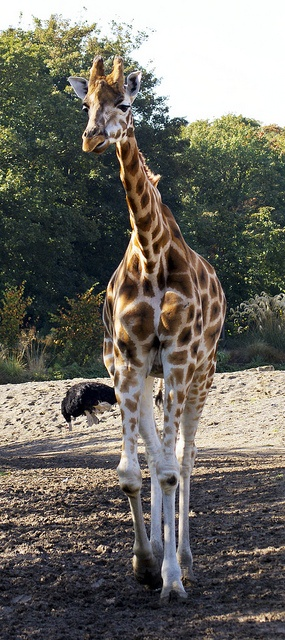
A single giraffe walking on some dirt with another animal in the background.
A giraffe walks towards the camera with a tree behind it.
A giraffe walking in a dirt area with a tree in the background.
A giraffe is standing still posing for the camera.
A giraffe waling in the dirt near some trees.